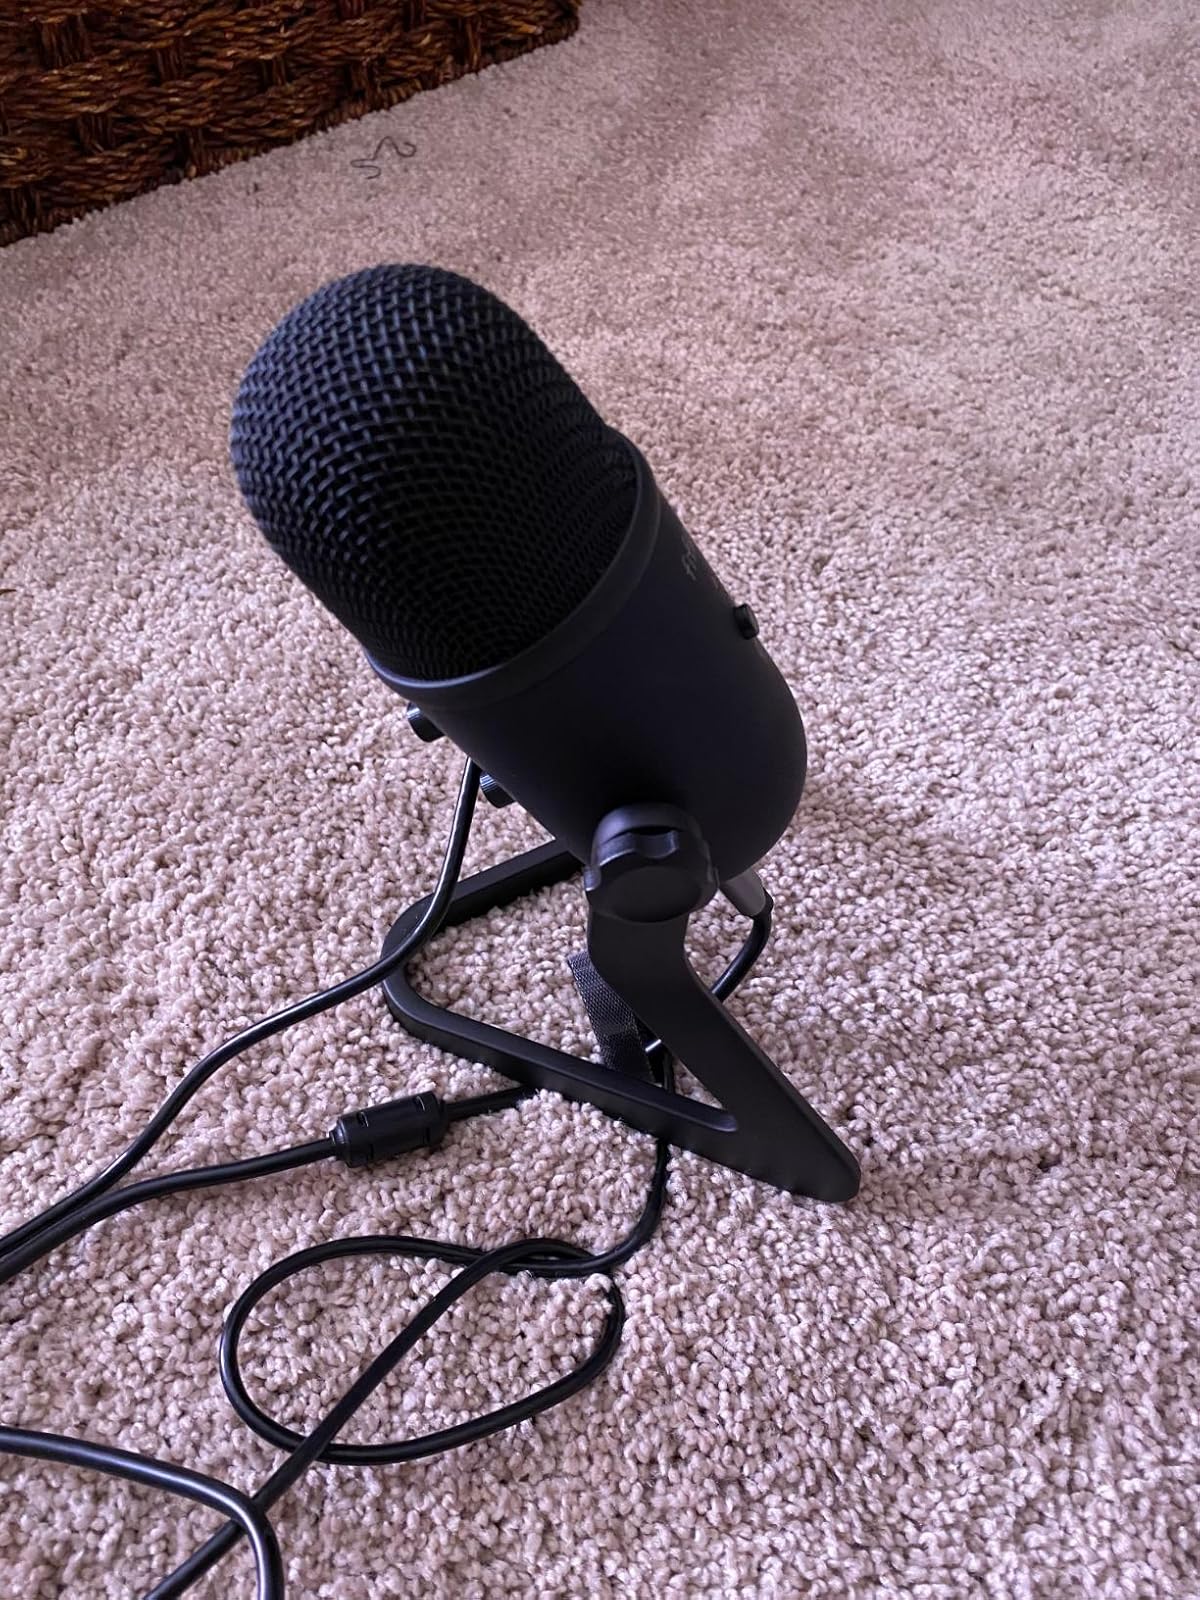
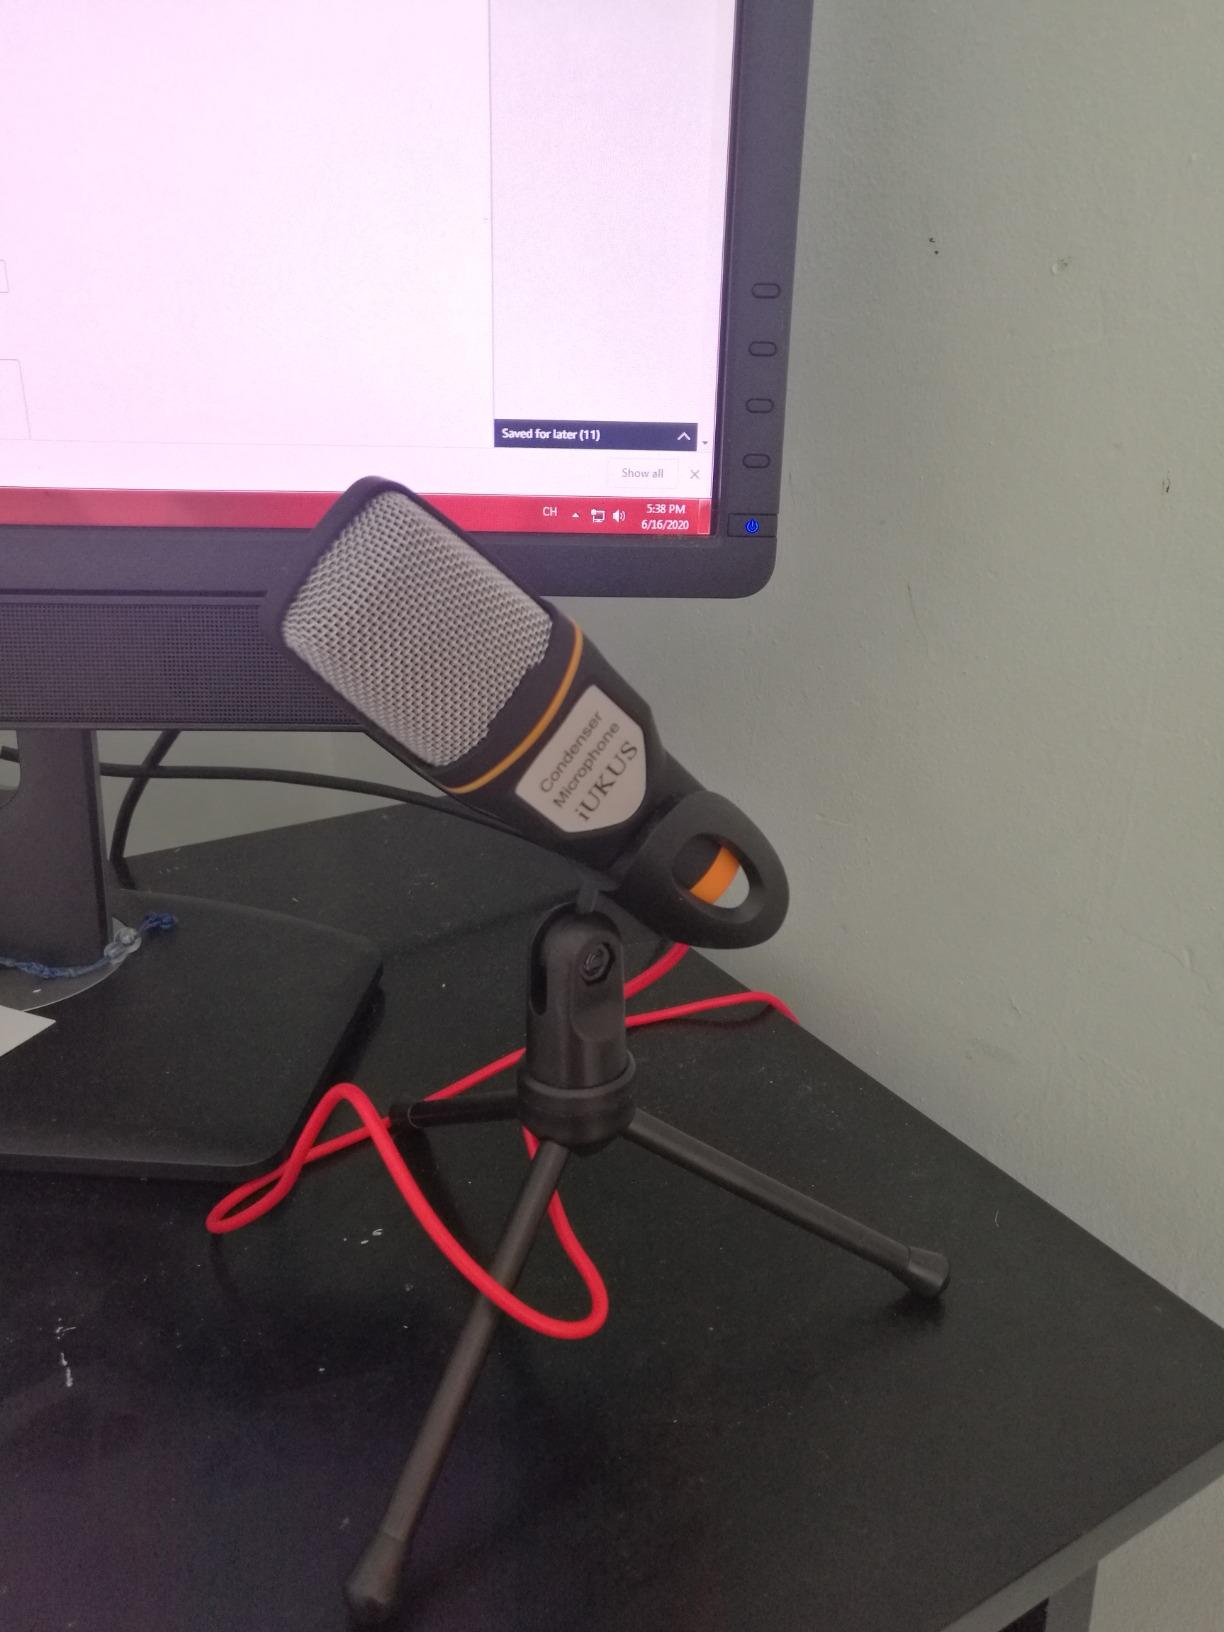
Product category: microphone
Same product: no